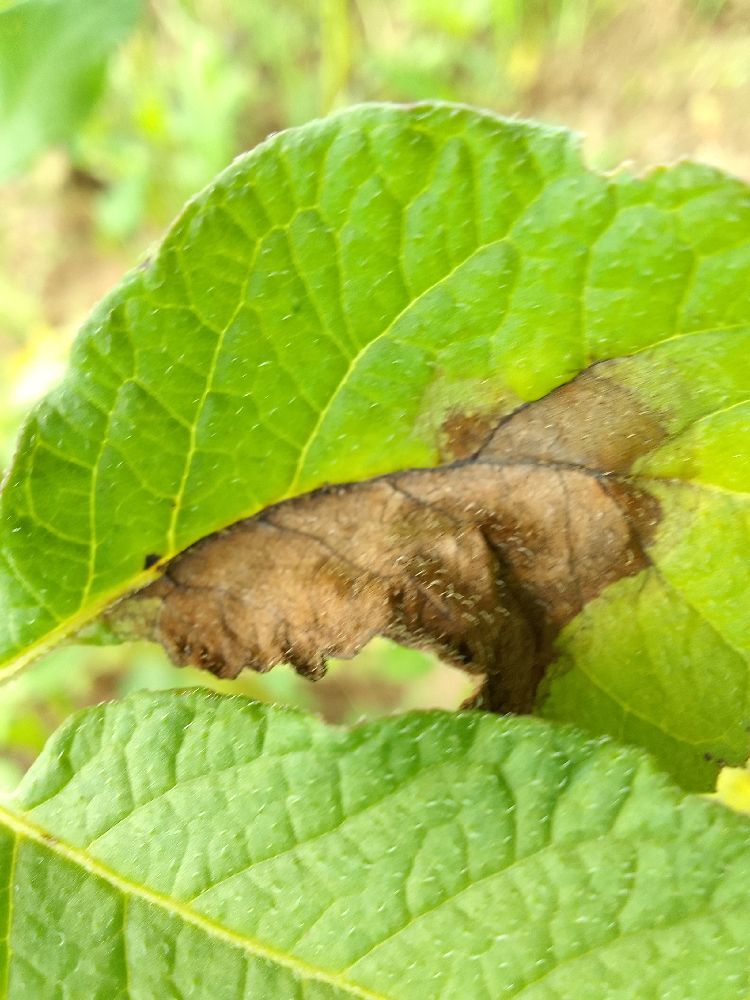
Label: Late blight